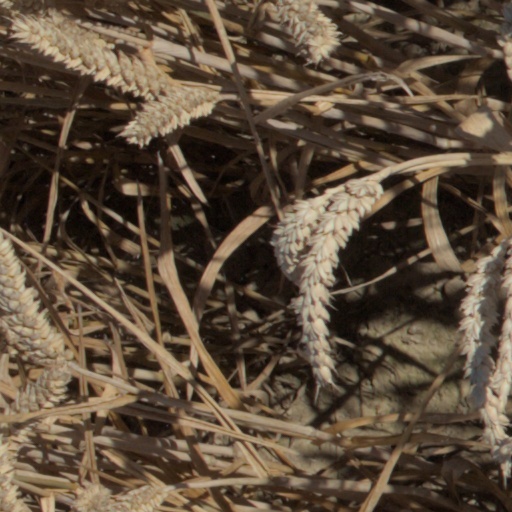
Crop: wheat